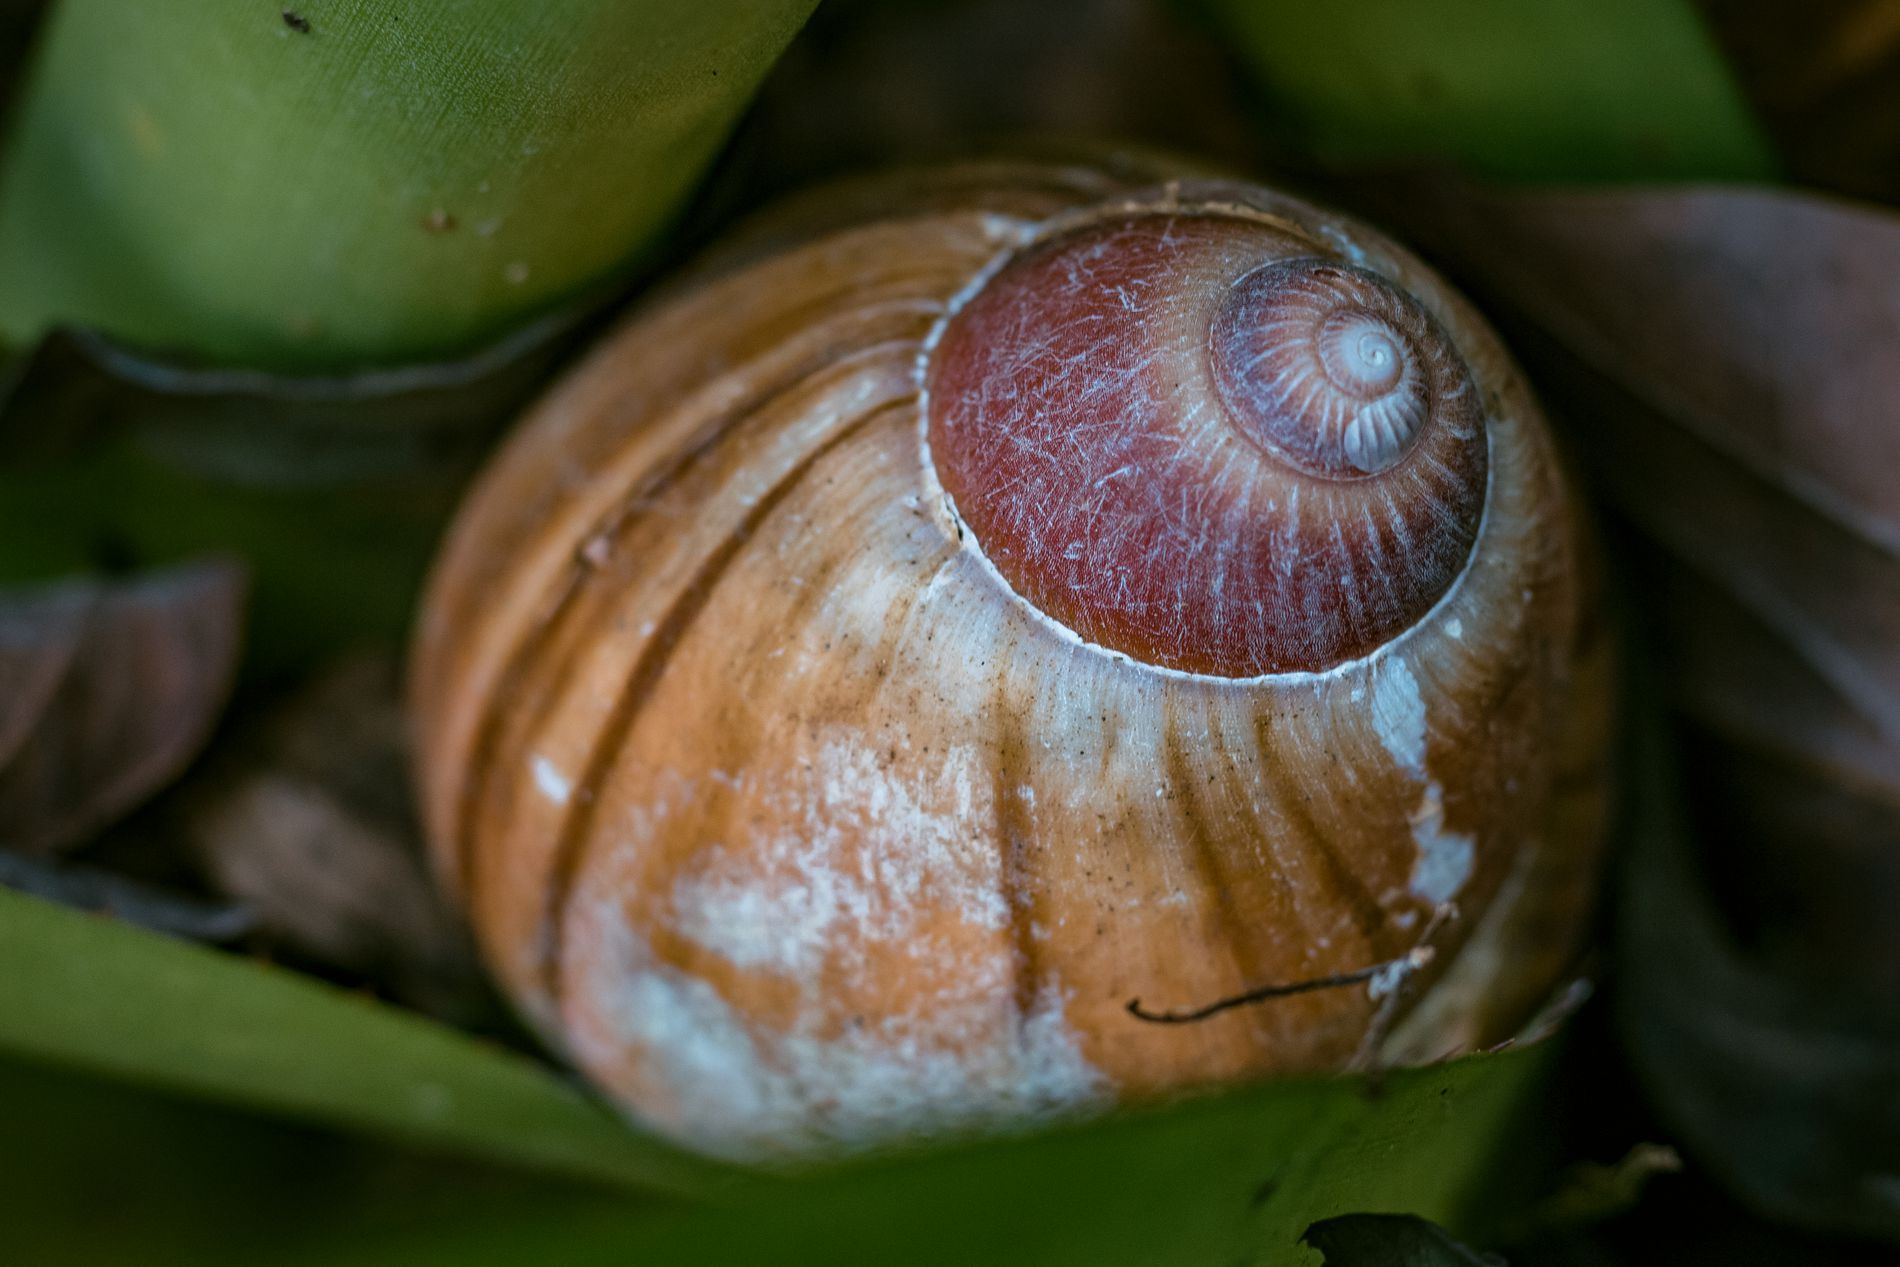
A snail.
The beauty of a snail reveals delicate textures and slow movement. Blurred green leaves in the background.
Wide angle landscape shot taken from eye level, in a color palette of earthy brown, moss green, muted beige, leaf green, soft gray. A soft, natural daylight creates a warm and cozy atmosphere.
Labels: Animal, Insect, Invertebrate, Snail, Sea Life, Seashell, Food, Fruit, Pear, Plant, Produce, Blurred Background, snail
Camera: Canon Canon EOS Rebel T6i
Lens: EF50mm f/1.8 STM, Canon EF 50mm f/1.8 STM
Aperture: F4
Exposure: 1/60 sec
ISO: 400
Focal length: 50.0 mm